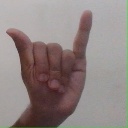
अक्षर: य